Grace Church (Newark)

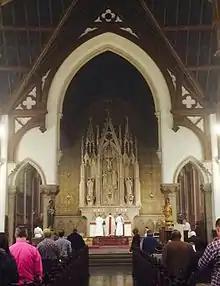
10:30am High Mass at Grace Church in Newark.

The church building, designed by Richard Upjohn, who was also the architect of Trinity Church, New York, was consecrated on October 5, 1848. It is an example of Gothic Revival architecture in the United States, and was designated a National Historic Landmark for its architecture in 1987. The church was built on the site of the old Essex County Courthouse and Jail, which burnt down on August 15, 1835. The massive, single bell in the tower was an early replacement for one purchased and installed before the consecration in 1848; the original bell produced a horrible sound, drawing complaints from parishioners and local citizens, and was replaced with a "more agreeable toned bell" purchased by Jermiah C. Garthwaite, one of the 1837 founding members of the church. The bell, paid for by an Episcopalian textile manufacture in Newark, is rung for solemn occasions, and was rung to support the Federal soldiers defending Fort Sumter in 1861.